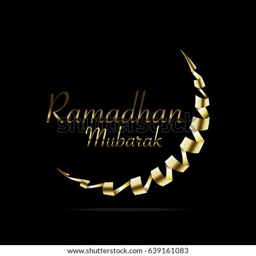
art with gold effect and a moon with black background